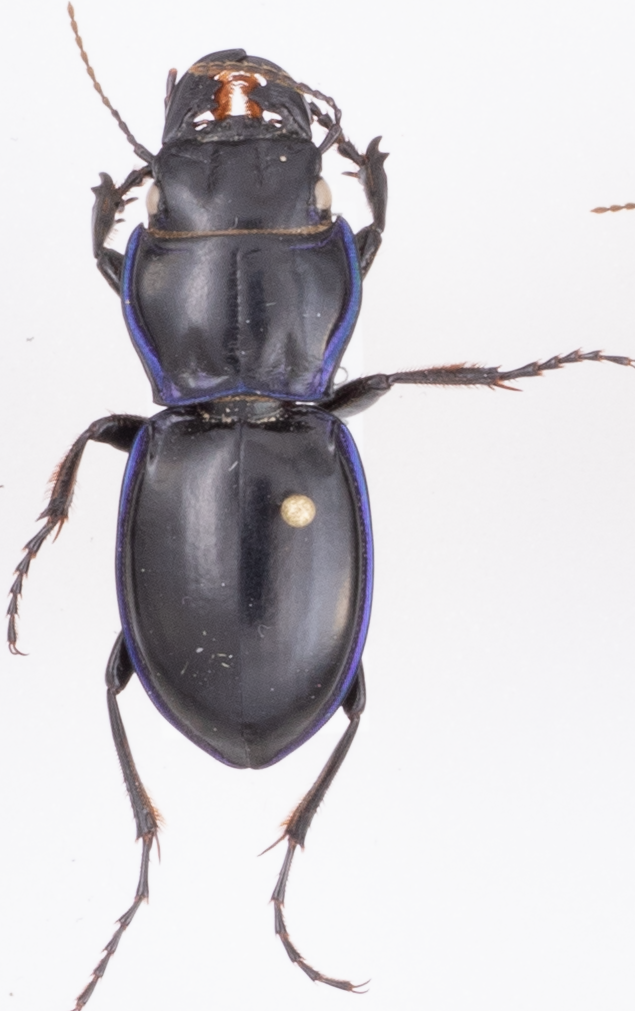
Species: Pasimachus elongatus
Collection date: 2018-05-17
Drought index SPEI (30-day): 0.814
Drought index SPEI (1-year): -0.674
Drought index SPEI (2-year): -0.184